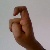
The image shows a hand gesture representing the letter 'X' in Indian Sign Language.